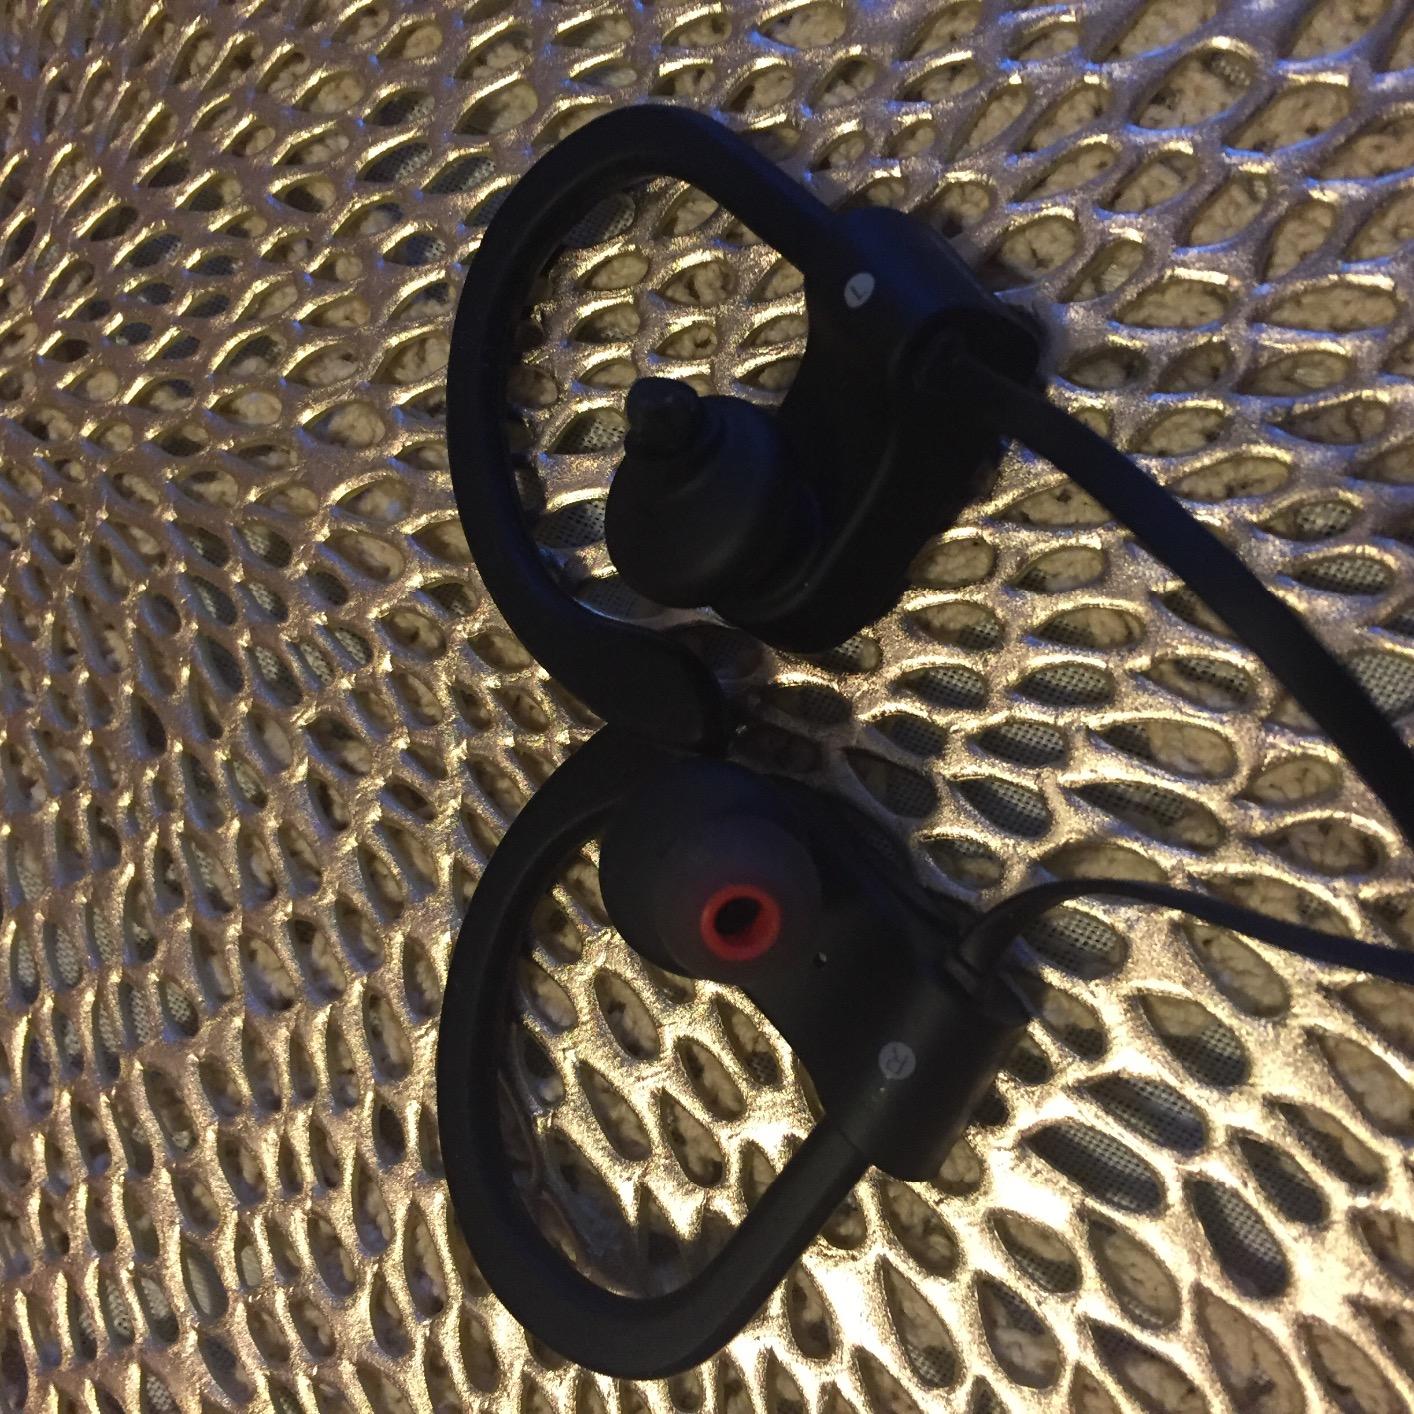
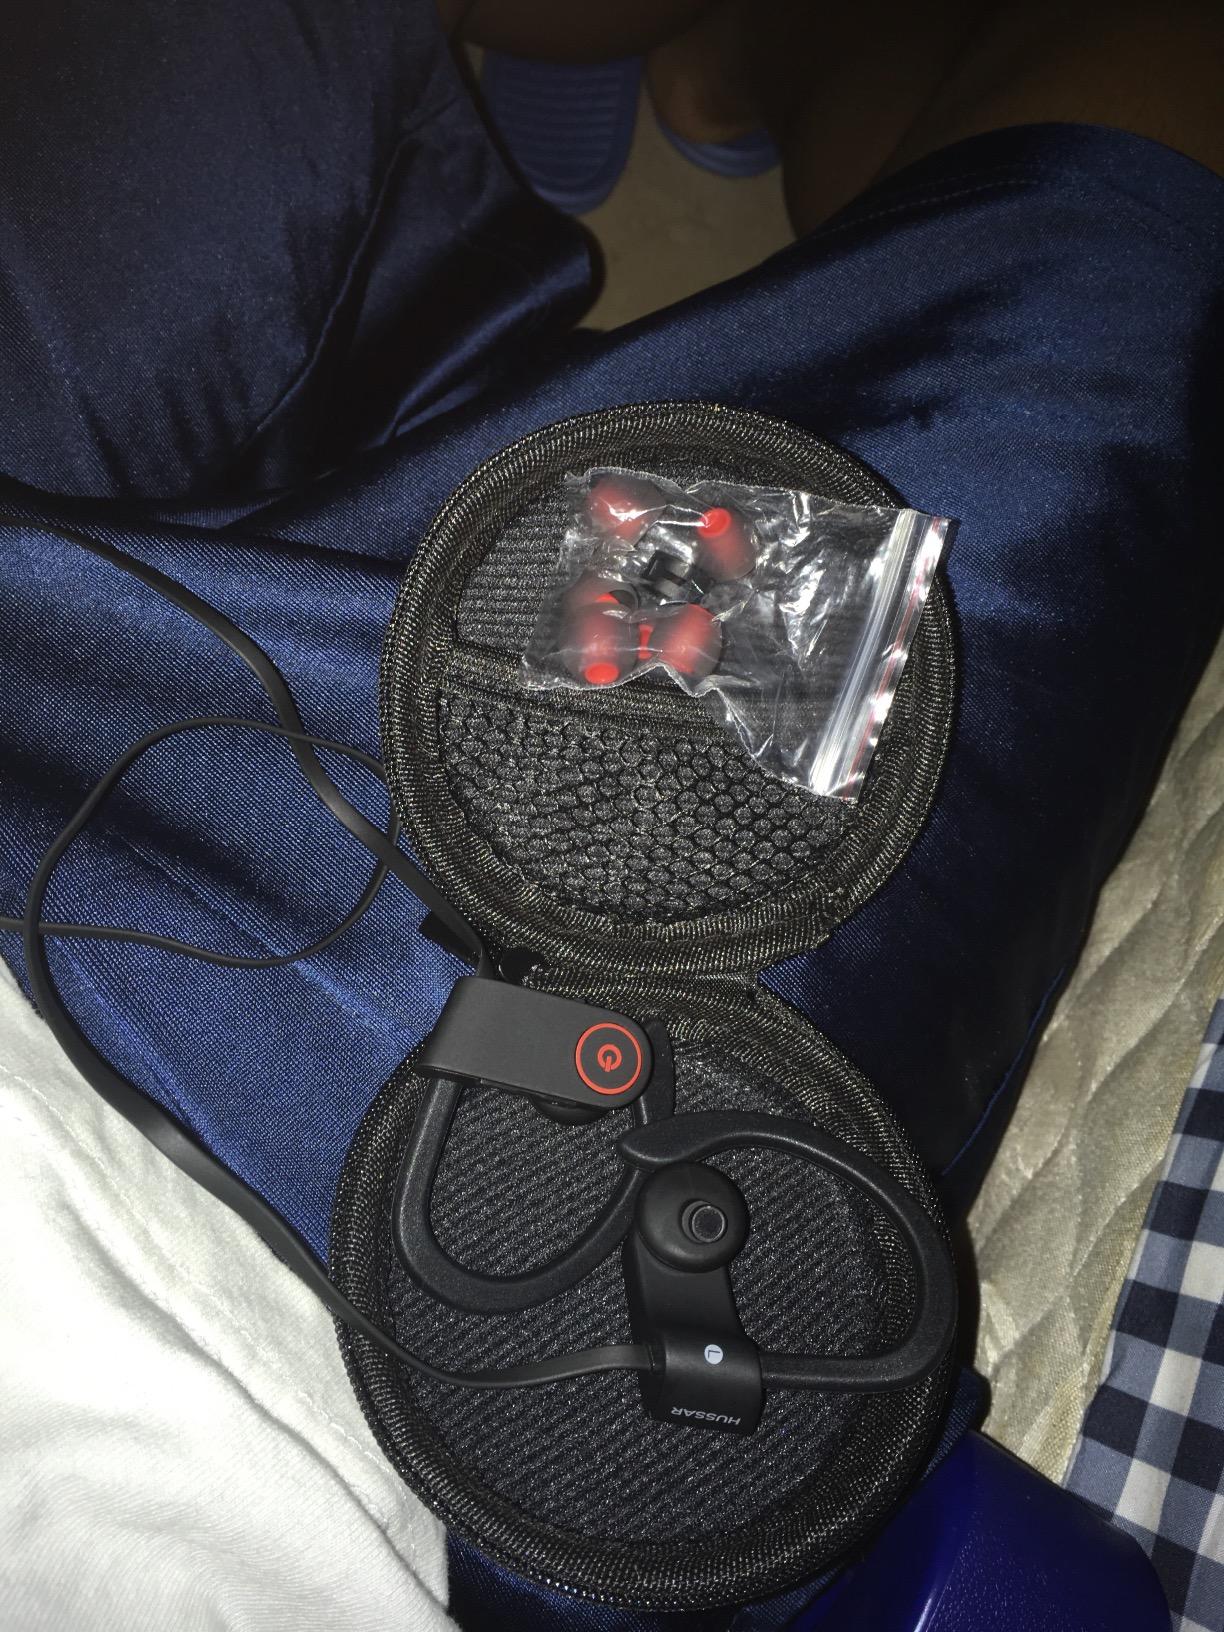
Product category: headphones
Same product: yes